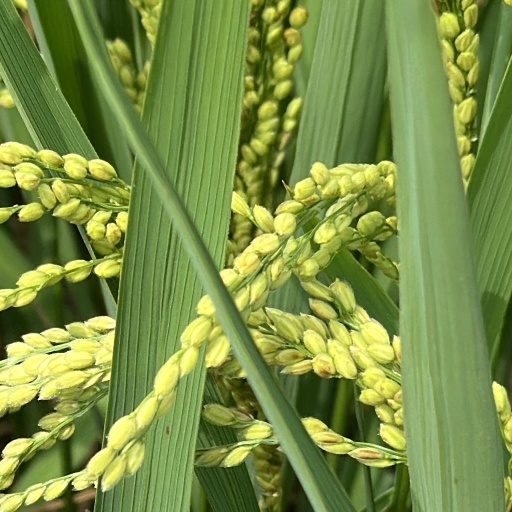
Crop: rice